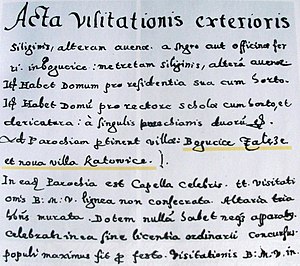
Katowice / Historie
Fragment af manuskriptet til dokumentet med den ældste omtale af bosættelsen Katowice
Katowice er en større by i den historiske region Øvre Schlesien i det sydlige Polen ved floderne Kłodnica og Rawa.